York University

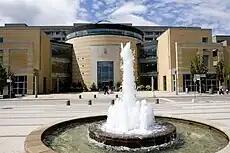
View of Vari Hall from Harry W. Arthurs Common

York University currently has 11 faculties: the School of Arts, Media, Performance & Design, the Faculty of Education, the Faculty of Environmental & Urban Change, Glendon College, the Faculty of Graduate Studies, the Faculty of Health, the Lassonde School of Engineering, the Faculty of Liberal Arts & Professional Studies, Osgoode Hall Law School, the Schulich School of Business, and the Faculty of Science.